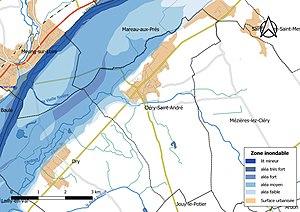
Zone inondable et réseaux hydrographique et routier de la commune de Cléry-Saint-André (Loiret, France).
Cléry-Saint-André est une commune française située dans le département du Loiret en région Centre-Val de Loire. Elle est surtout connue pour la basilique Notre-Dame de Cléry, qui contient le tombeau de Louis XI.